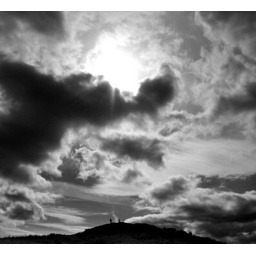
sky over vinegar hill